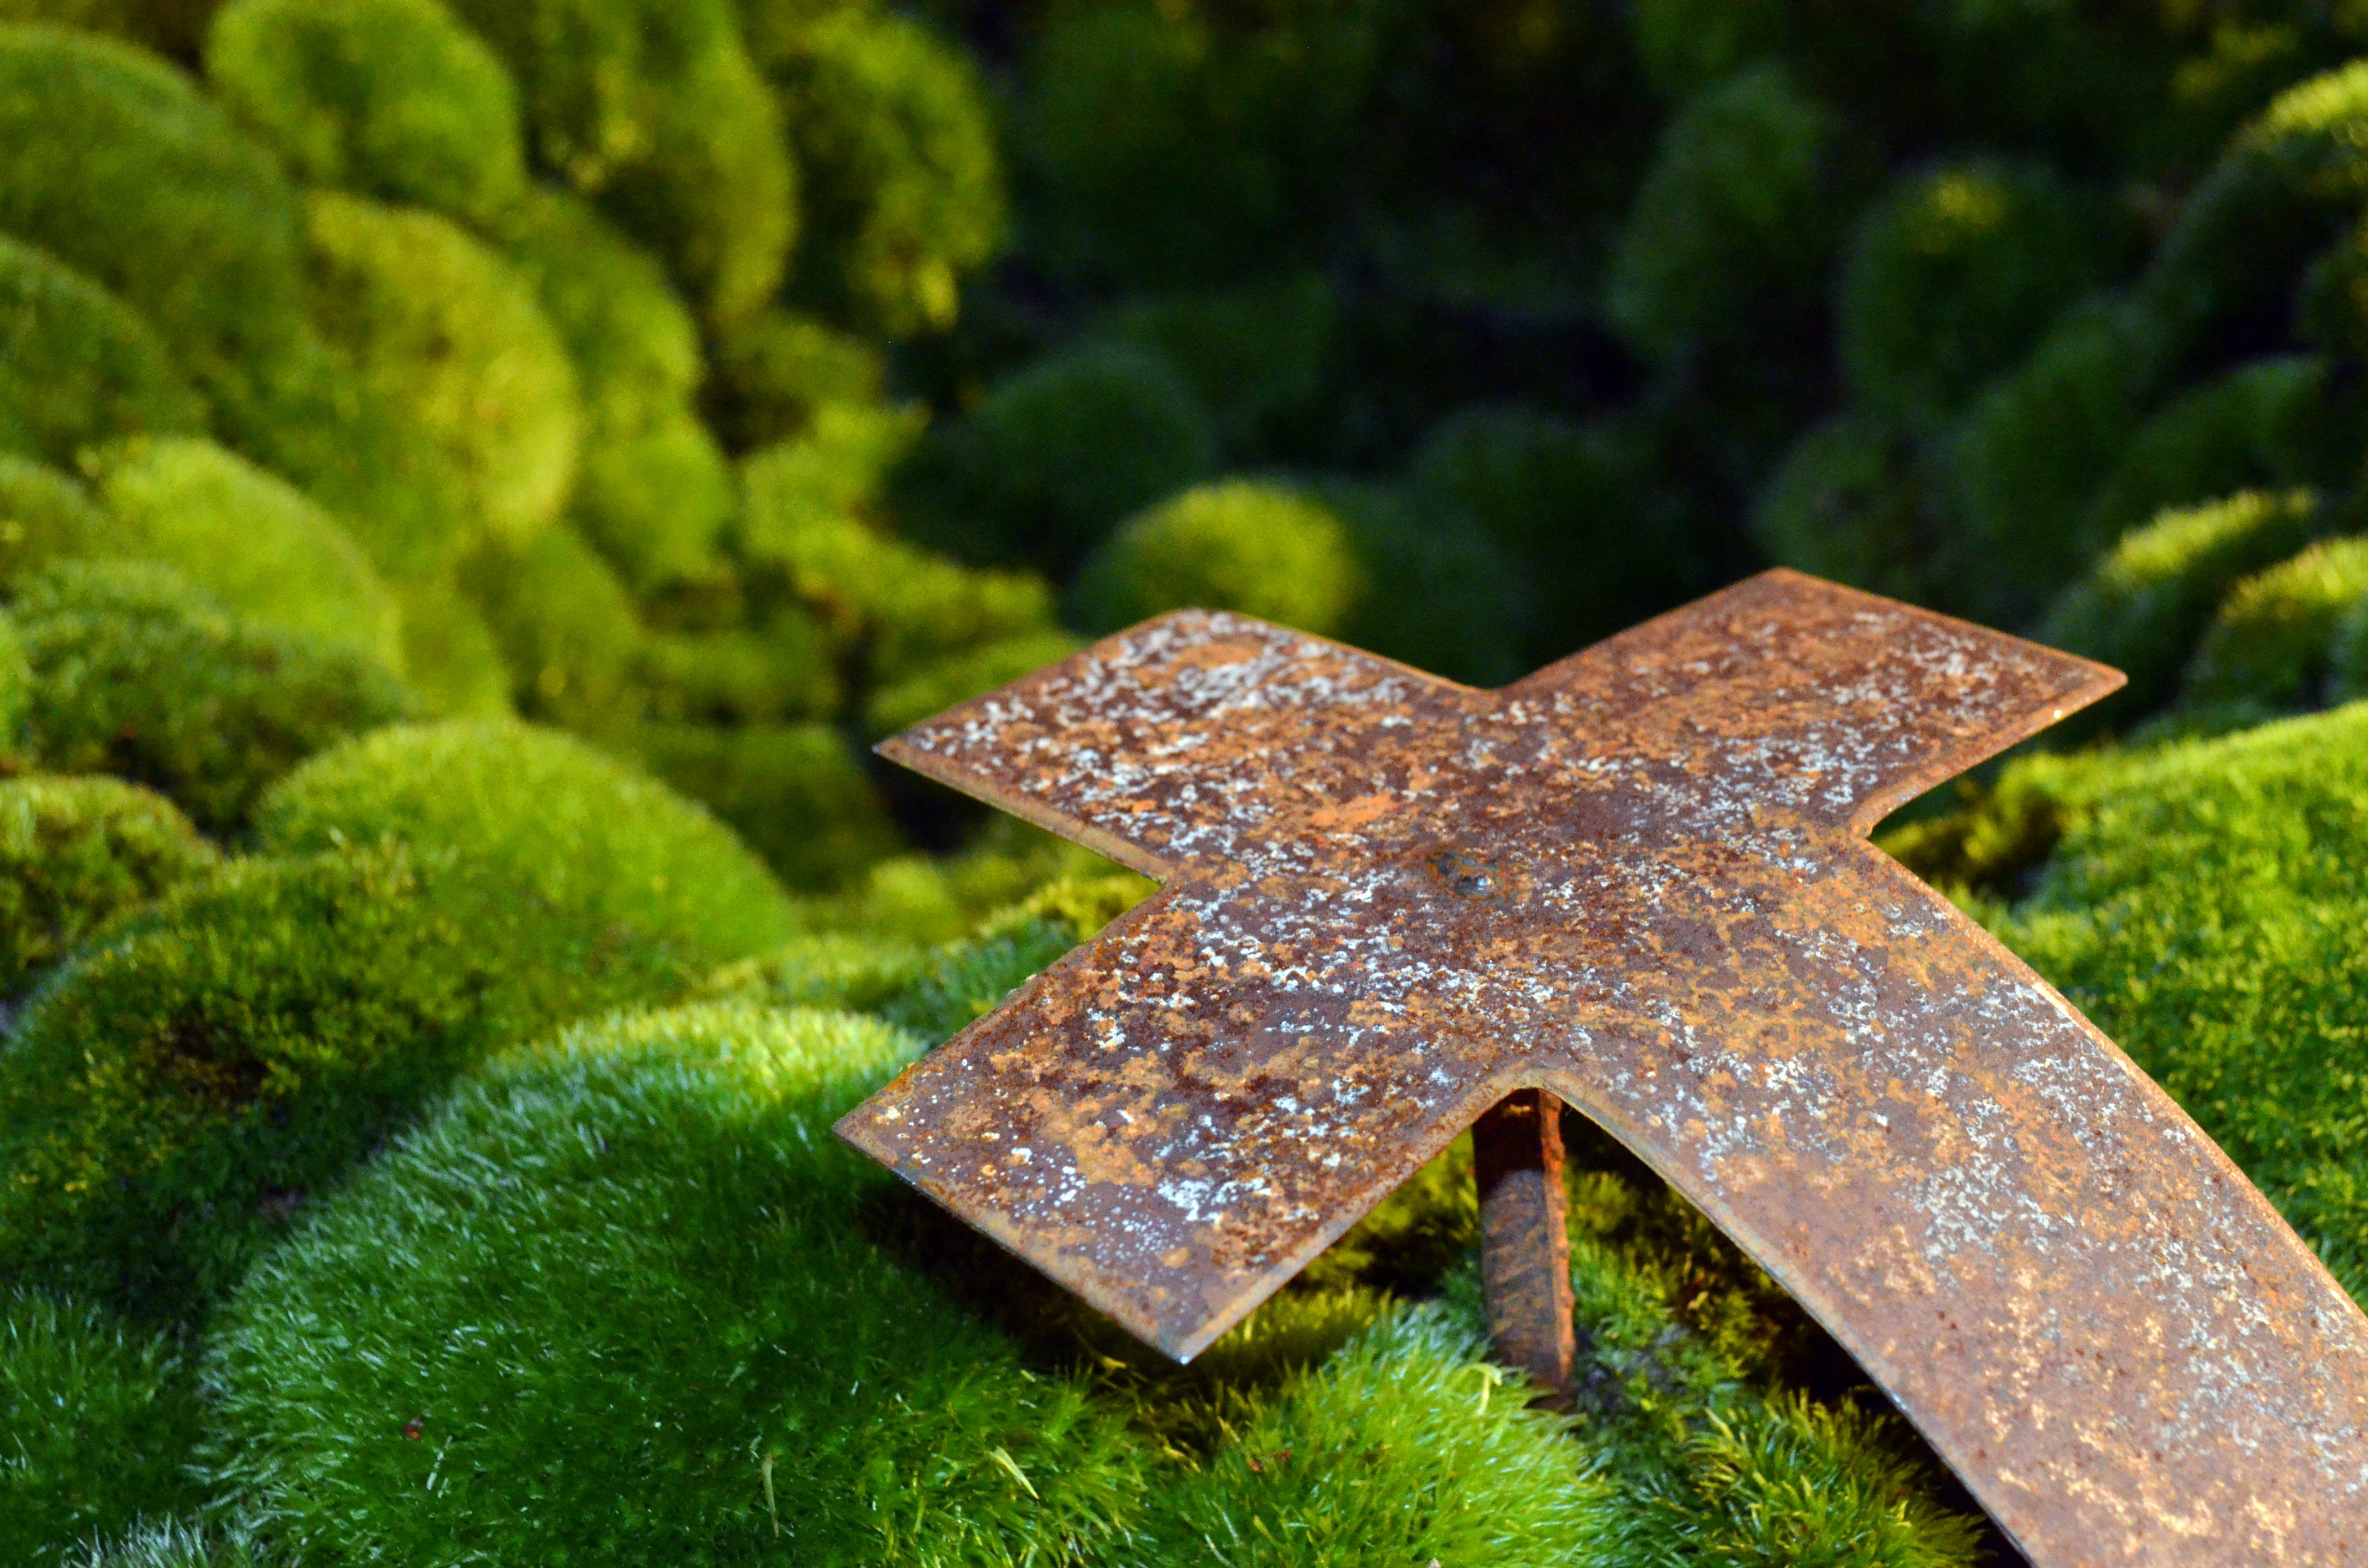
tree, grass, branch, plant, lawn, leaf, moss, green, cross, cemetery, grave, rusty, ecosystem, mourning, stainless, woody plant